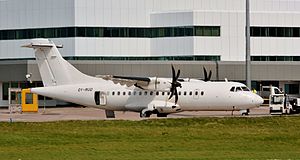
EM i fodbold for kvinder 2017 – Finalen / Efter kampen
Det danske hold blev fløjet fra Tyskland til Karup og København i dette 20 år gamle ATR 42-fly fra Danish Air Transport.
Finalen om Europamesterskabet i fodbold for kvinder 2017 var den 12. siden turneringens etablering i 1984. Den blev spillet den 6. august 2017 foran 28.138 tilskuere på De Grolsch Veste i Enschede i det østlige Holland. De deltagende hold var hjemmeholdet fra Holland og Danmark. For begge hold var det første gang, at de spillede en EM-finale, indtil da havde de kun nået semifinalerne. Holland vandt kampen 4-2, efter 2-2 ved pausen. Det var holdets første sejr ved et internationalt mesterskab.